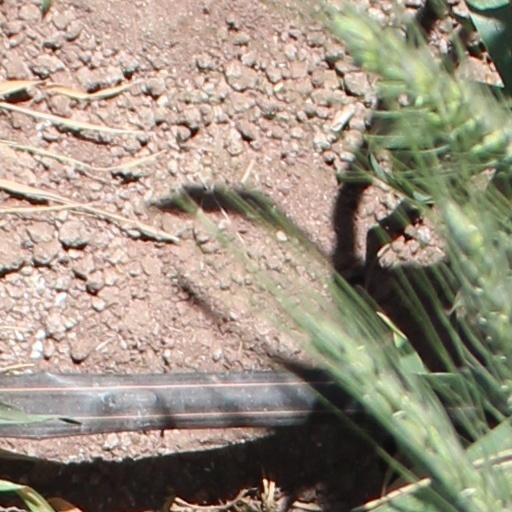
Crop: wheat